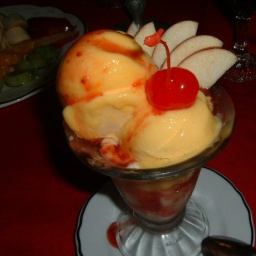
Three sherbets and fruit in a glass